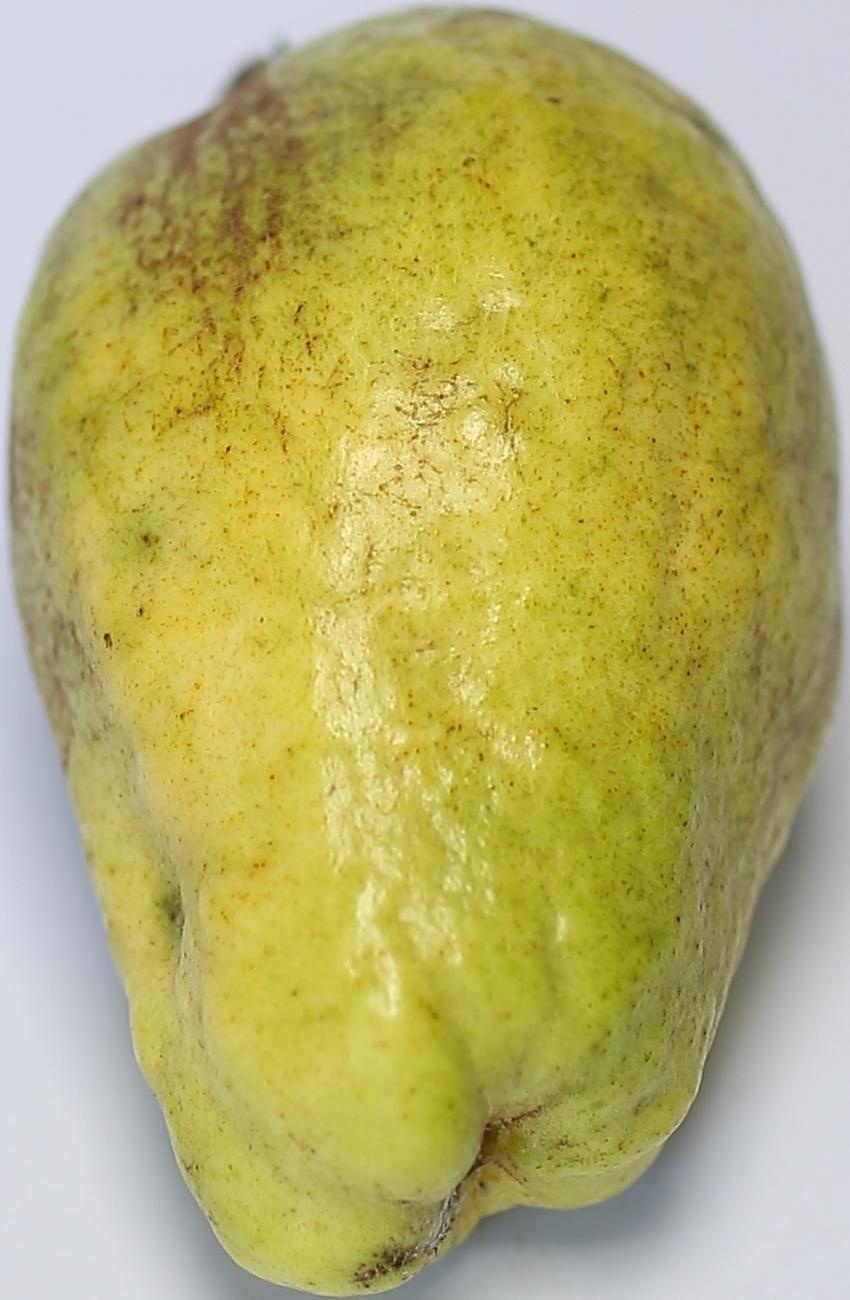
Maturity: mature-green
Variety: thadhrami